Cold noodles

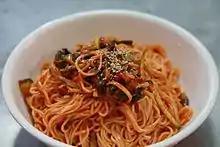
Bibim-guksu

Jaengban-guksu is a traditional cold noodle salad that is often served as a companion to Korean barbecue. This dish is made out of noodles, different toppings, and a spicy sauce. People alter the types of noodles and toppings of this dish based on their preference.